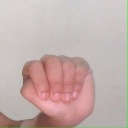
अक्षर: ठ